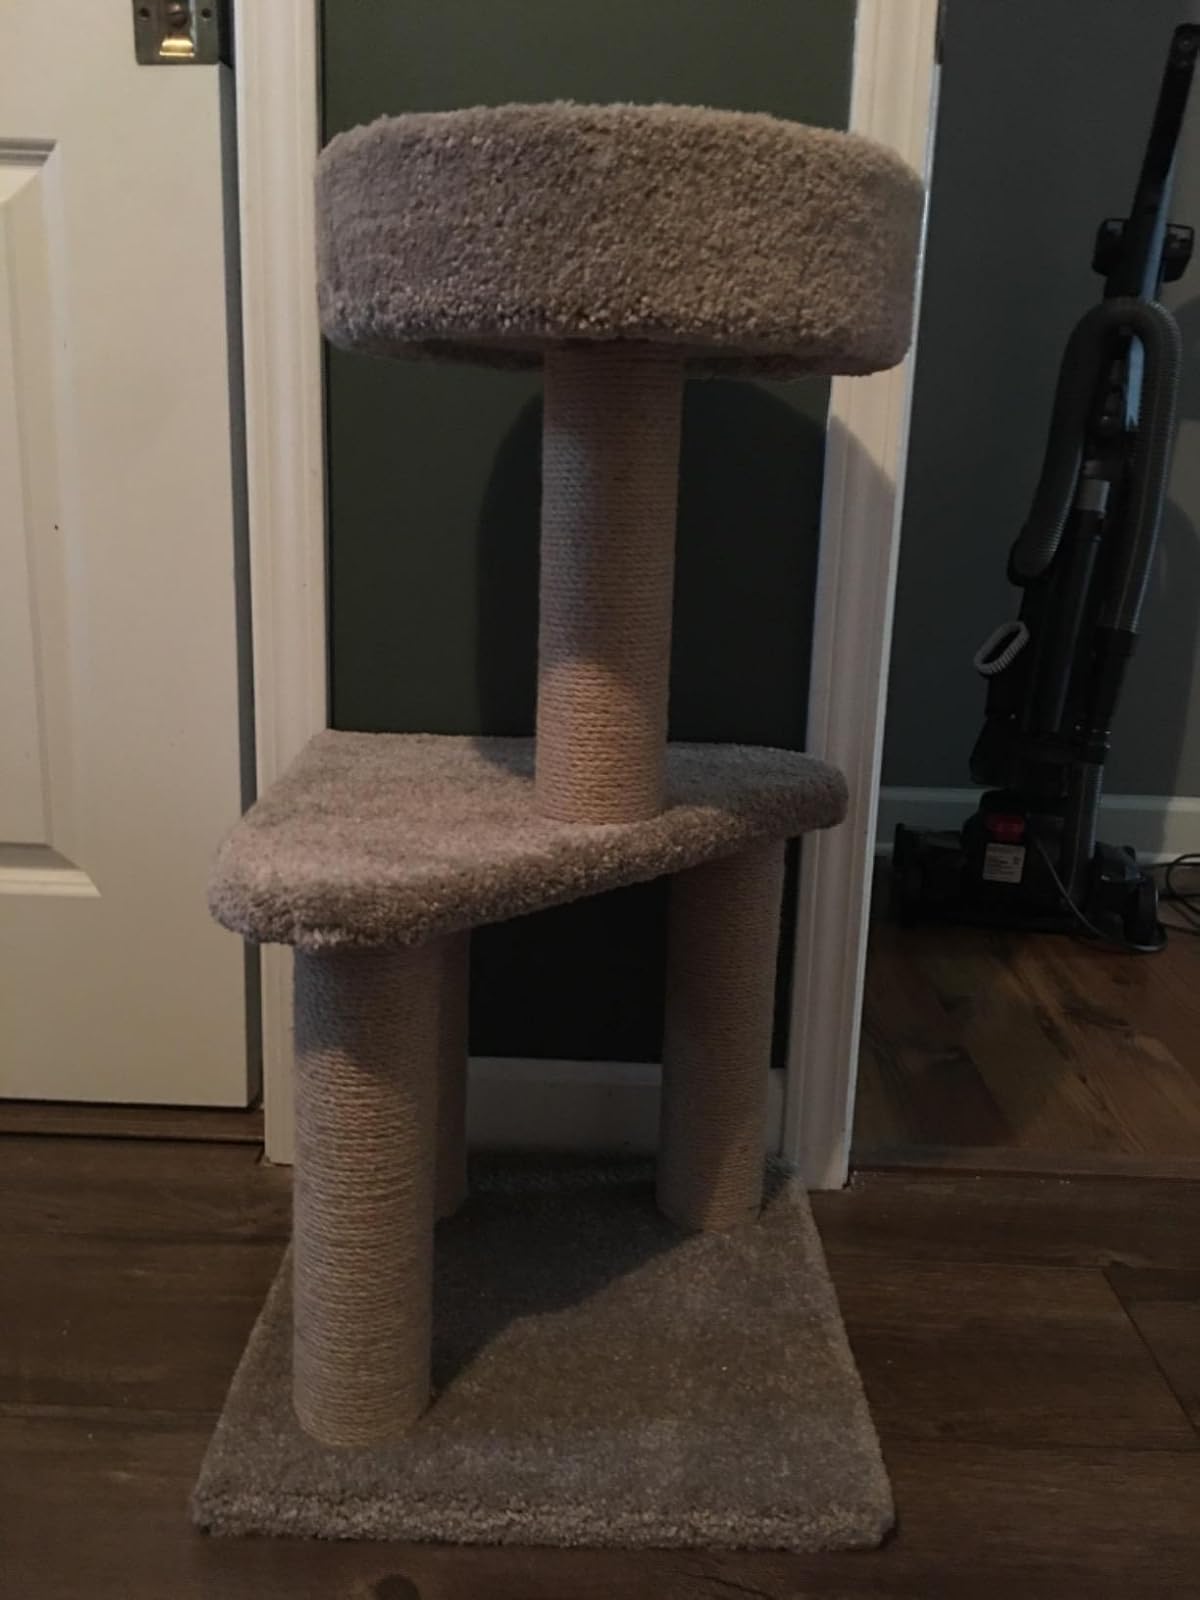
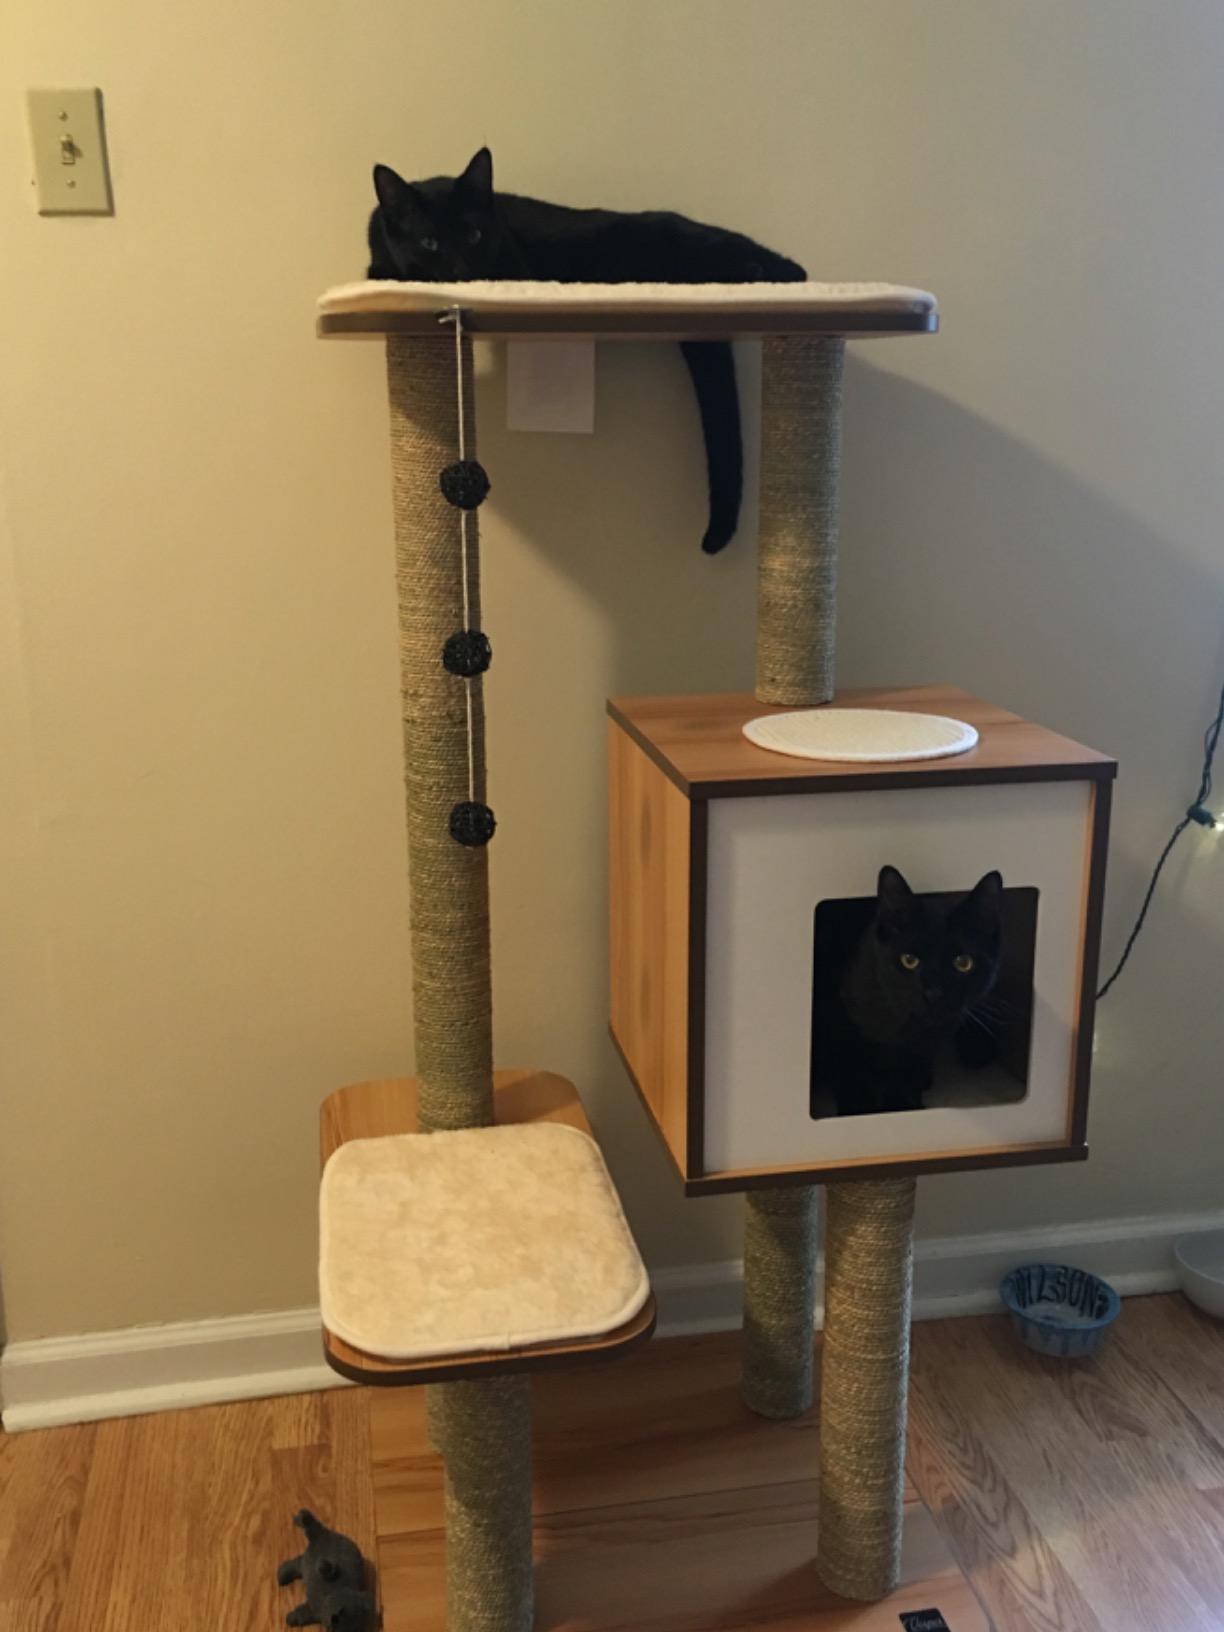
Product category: items_cat tree
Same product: no